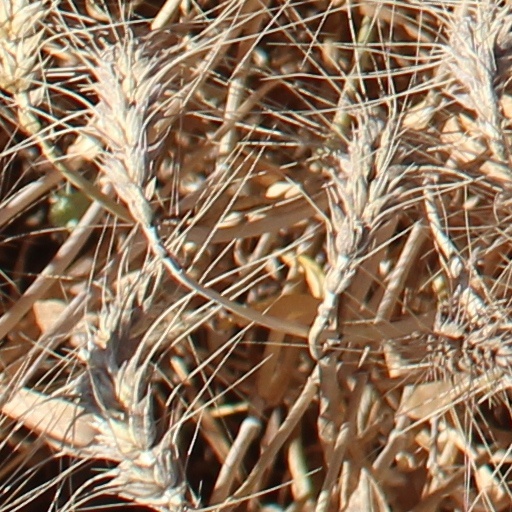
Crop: wheat